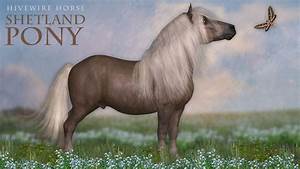
Label: cavallo